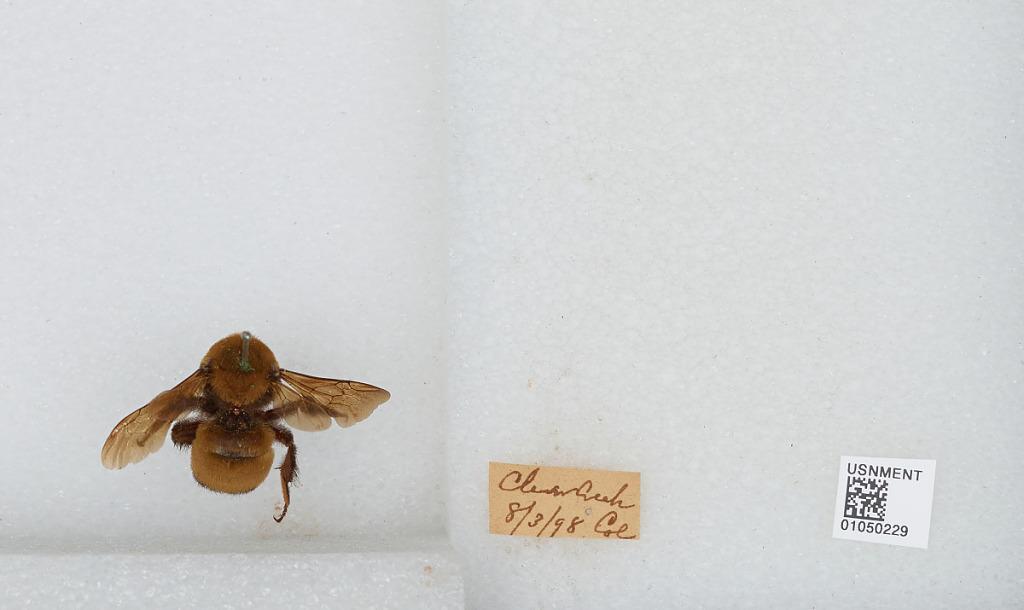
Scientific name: Bombus sp.
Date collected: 1898-8-3
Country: United States
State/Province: Colorado
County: Clear Creek
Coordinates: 39.5984, -105.644